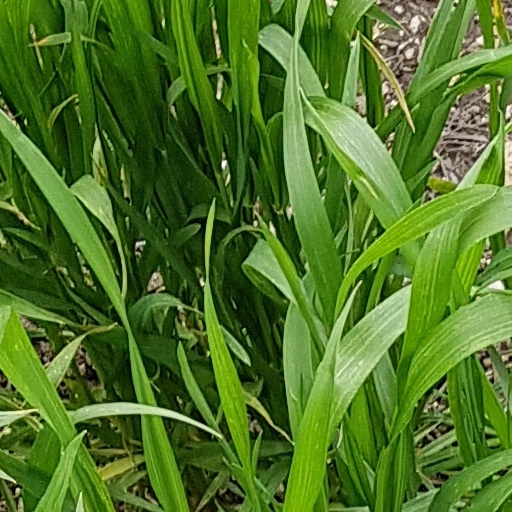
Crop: wheat